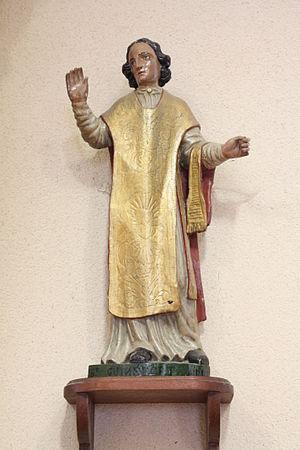
Statue de Saint Guinefort - Église Notre-Dame d'Hérisson, France This file was uploaded with Commonist.
Guinefort, ou saint Guinefort, est le nom associé à un lévrier qui selon une légende rapportée notamment par le dominicain Étienne de Bourbon vers 1250, possédait le pouvoir posthume de guérir des enfants.